Phantom quartz

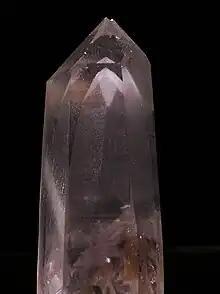
Phantom crystal of quartz

Phantom quartz is a variety of quartz consisting of visible layers of overlapping crystal growths. The outline of the inner crystals can be seen due to some variation in composition or mineral inclusion making the boundary between growths visible. The interior crystal layers are known as "phantoms". Phantoms can be found in many varieties of quartz.